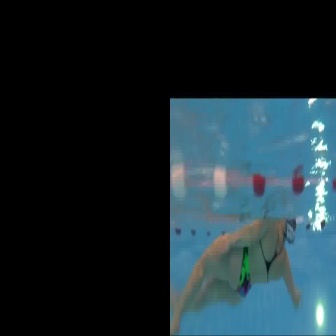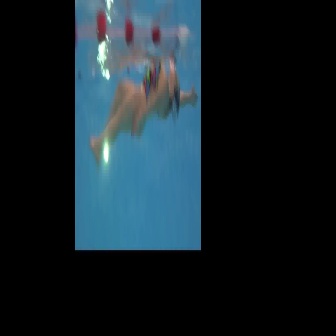
  Please identify the target specified by the bounding box [170,204,299,333] in the first image and locate it in the second image. Return the coordinates in [x_min,y_min,x_max,y_max] format.
Answer: [89,54,197,163]